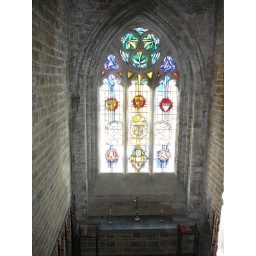
taken lookingdown through a small door in the sitting room wall